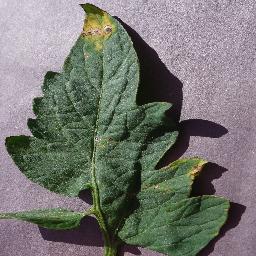
Label: Tomato___Target_Spot